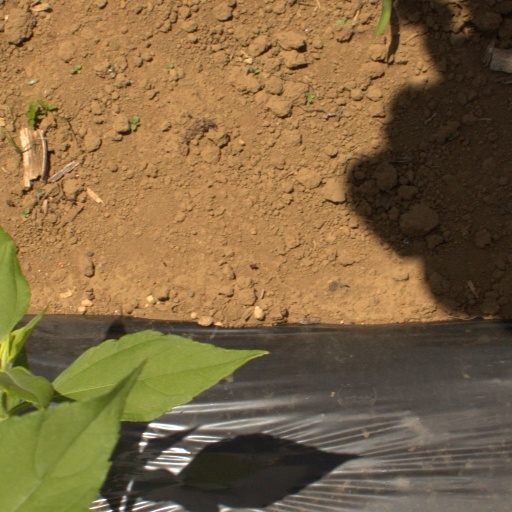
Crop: Jerusalem artichoke